Effects of Hurricane Irma in Florida

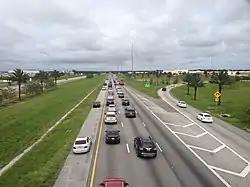
Traffic on Interstate 4 in Davenport, showing the shoulder-use plan in action

The Florida Division of Emergency Management (FDEM) estimated that about 6.5 million Floridians were ordered to evacuate, mostly for those living on barrier islands or in coastal areas; in mobile or sub-standard homes; and in low-lying or flood prone areas. Mandatory evacuations were ordered for portions of Brevard, Broward, Citrus, Collier, Dixie, Duval, Flagler, Glades, Hendry, Hernando, Indian River, Lee, Martin, Miami-Dade, Orange, Palm Beach, Pasco, Pinellas, Sarasota, Seminole, St. Lucie, Sumter, and Volusia counties. All of Monroe County, where the Florida Keys are located, was placed under a mandatory evacuation. An estimated 25% of Monroe County residents stayed. Residents in communities near the southern half of Lake Okeechobee were also ordered to leave, including Belle Glade, Canal Point, Clewiston, Flaghole, Harlem, Ladeca Arces, Lakeport, Montura, Moore Haven, Pahokee, and Pioneer. Additionally, voluntary evacuation notices were issued for all or parts of Alachua, Baker, Bay, Bradford, Charlotte, Columbia, Desoto, Hardee, Highlands, Hillsborough, Lake, Manatee, Okeechobee, Osceola, and Polk counties.